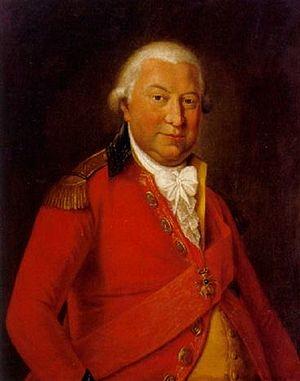
Philipp Friedrich von Hetsch est un peintre allemand né et mort à Stuttgart. Il est connu principalement pour ses portraits, bien qu'il ait aussi créé des scènes historiques et mythologiques.
Louis-Eugène de Wurtemberg, dit Louis VII, né à Francfort le 6 janvier 1731, décédé le 20 mai 1795 à Ludwigsburg, fut duc de Wurtemberg de 1793 à 1795.
L'État allemand du Wurtemberg a été successivement une seigneurie, un comté, un duché, un électorat et un royaume. Jusqu'en 1806, son nom exact est Wirtemberg. La maison de Wurtemberg règne sur le Wurtemberg jusqu'à l'abolition de la monarchie en 1918.